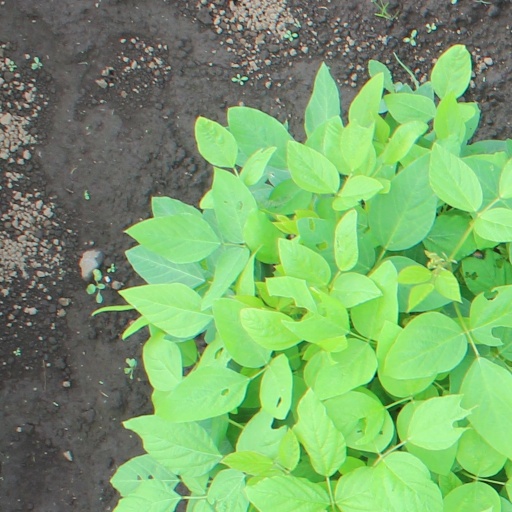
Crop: soybean